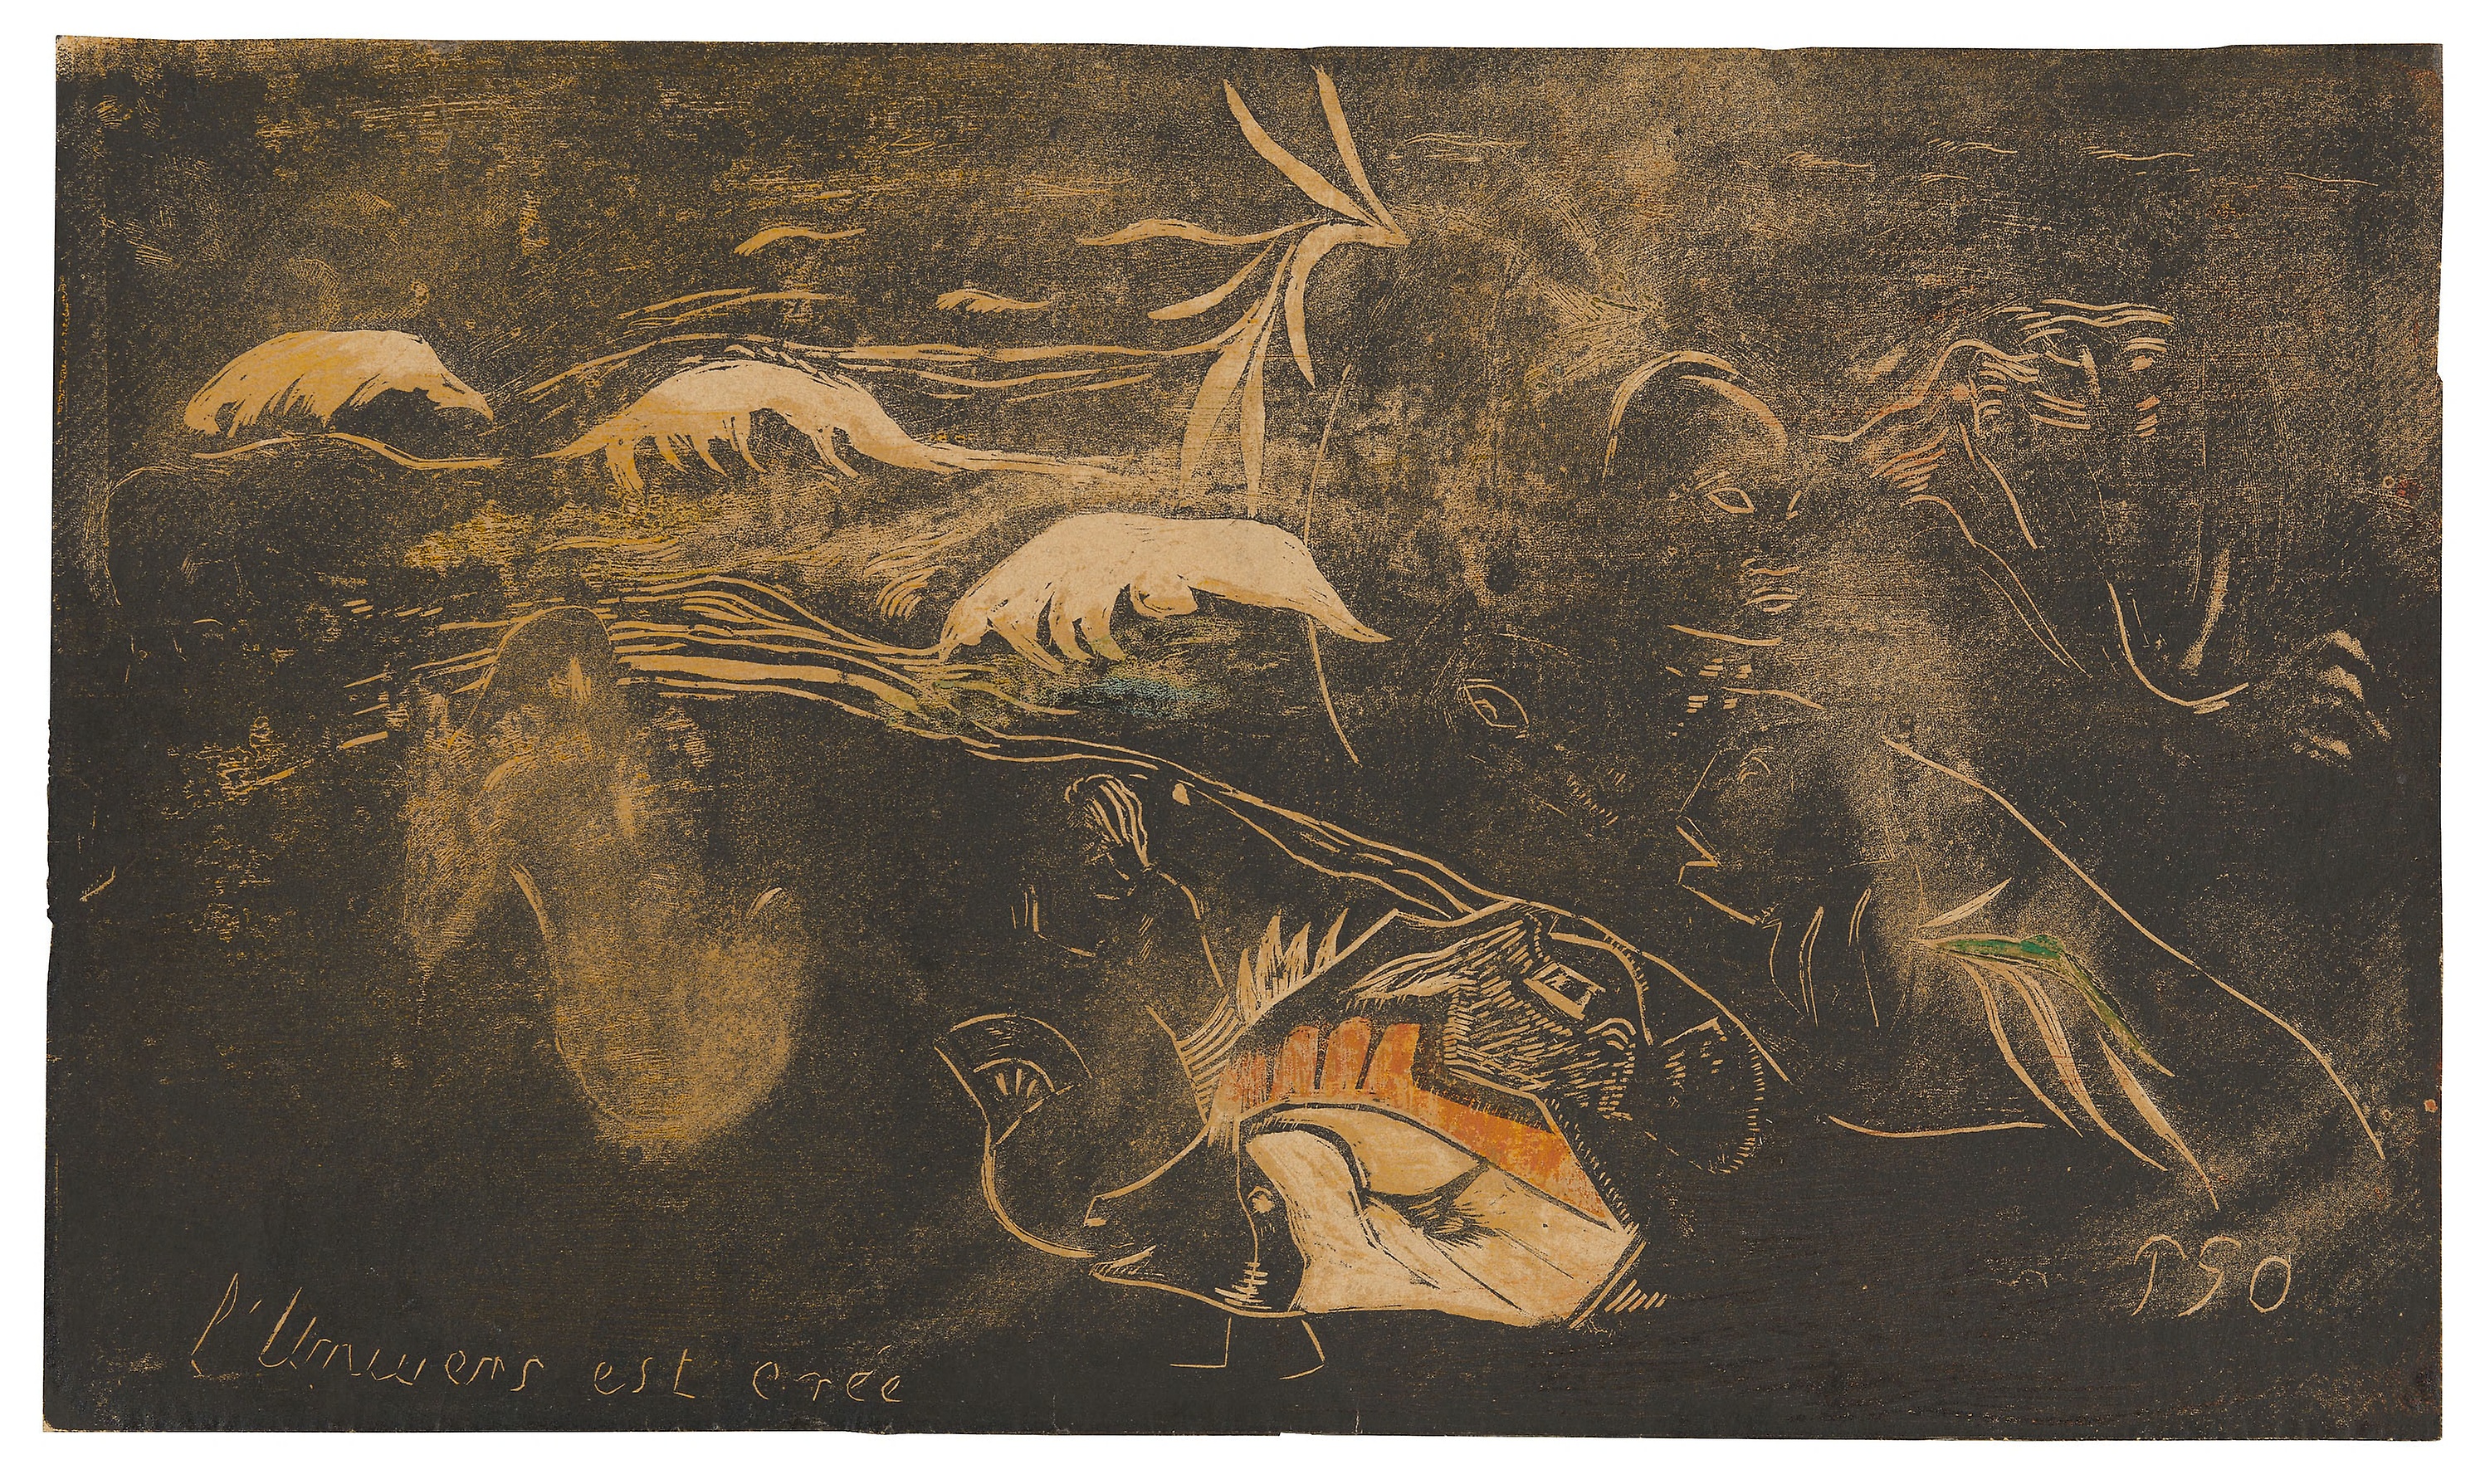
art, painting, modern art, visual arts, mythology, illustration, stock photography, artwork